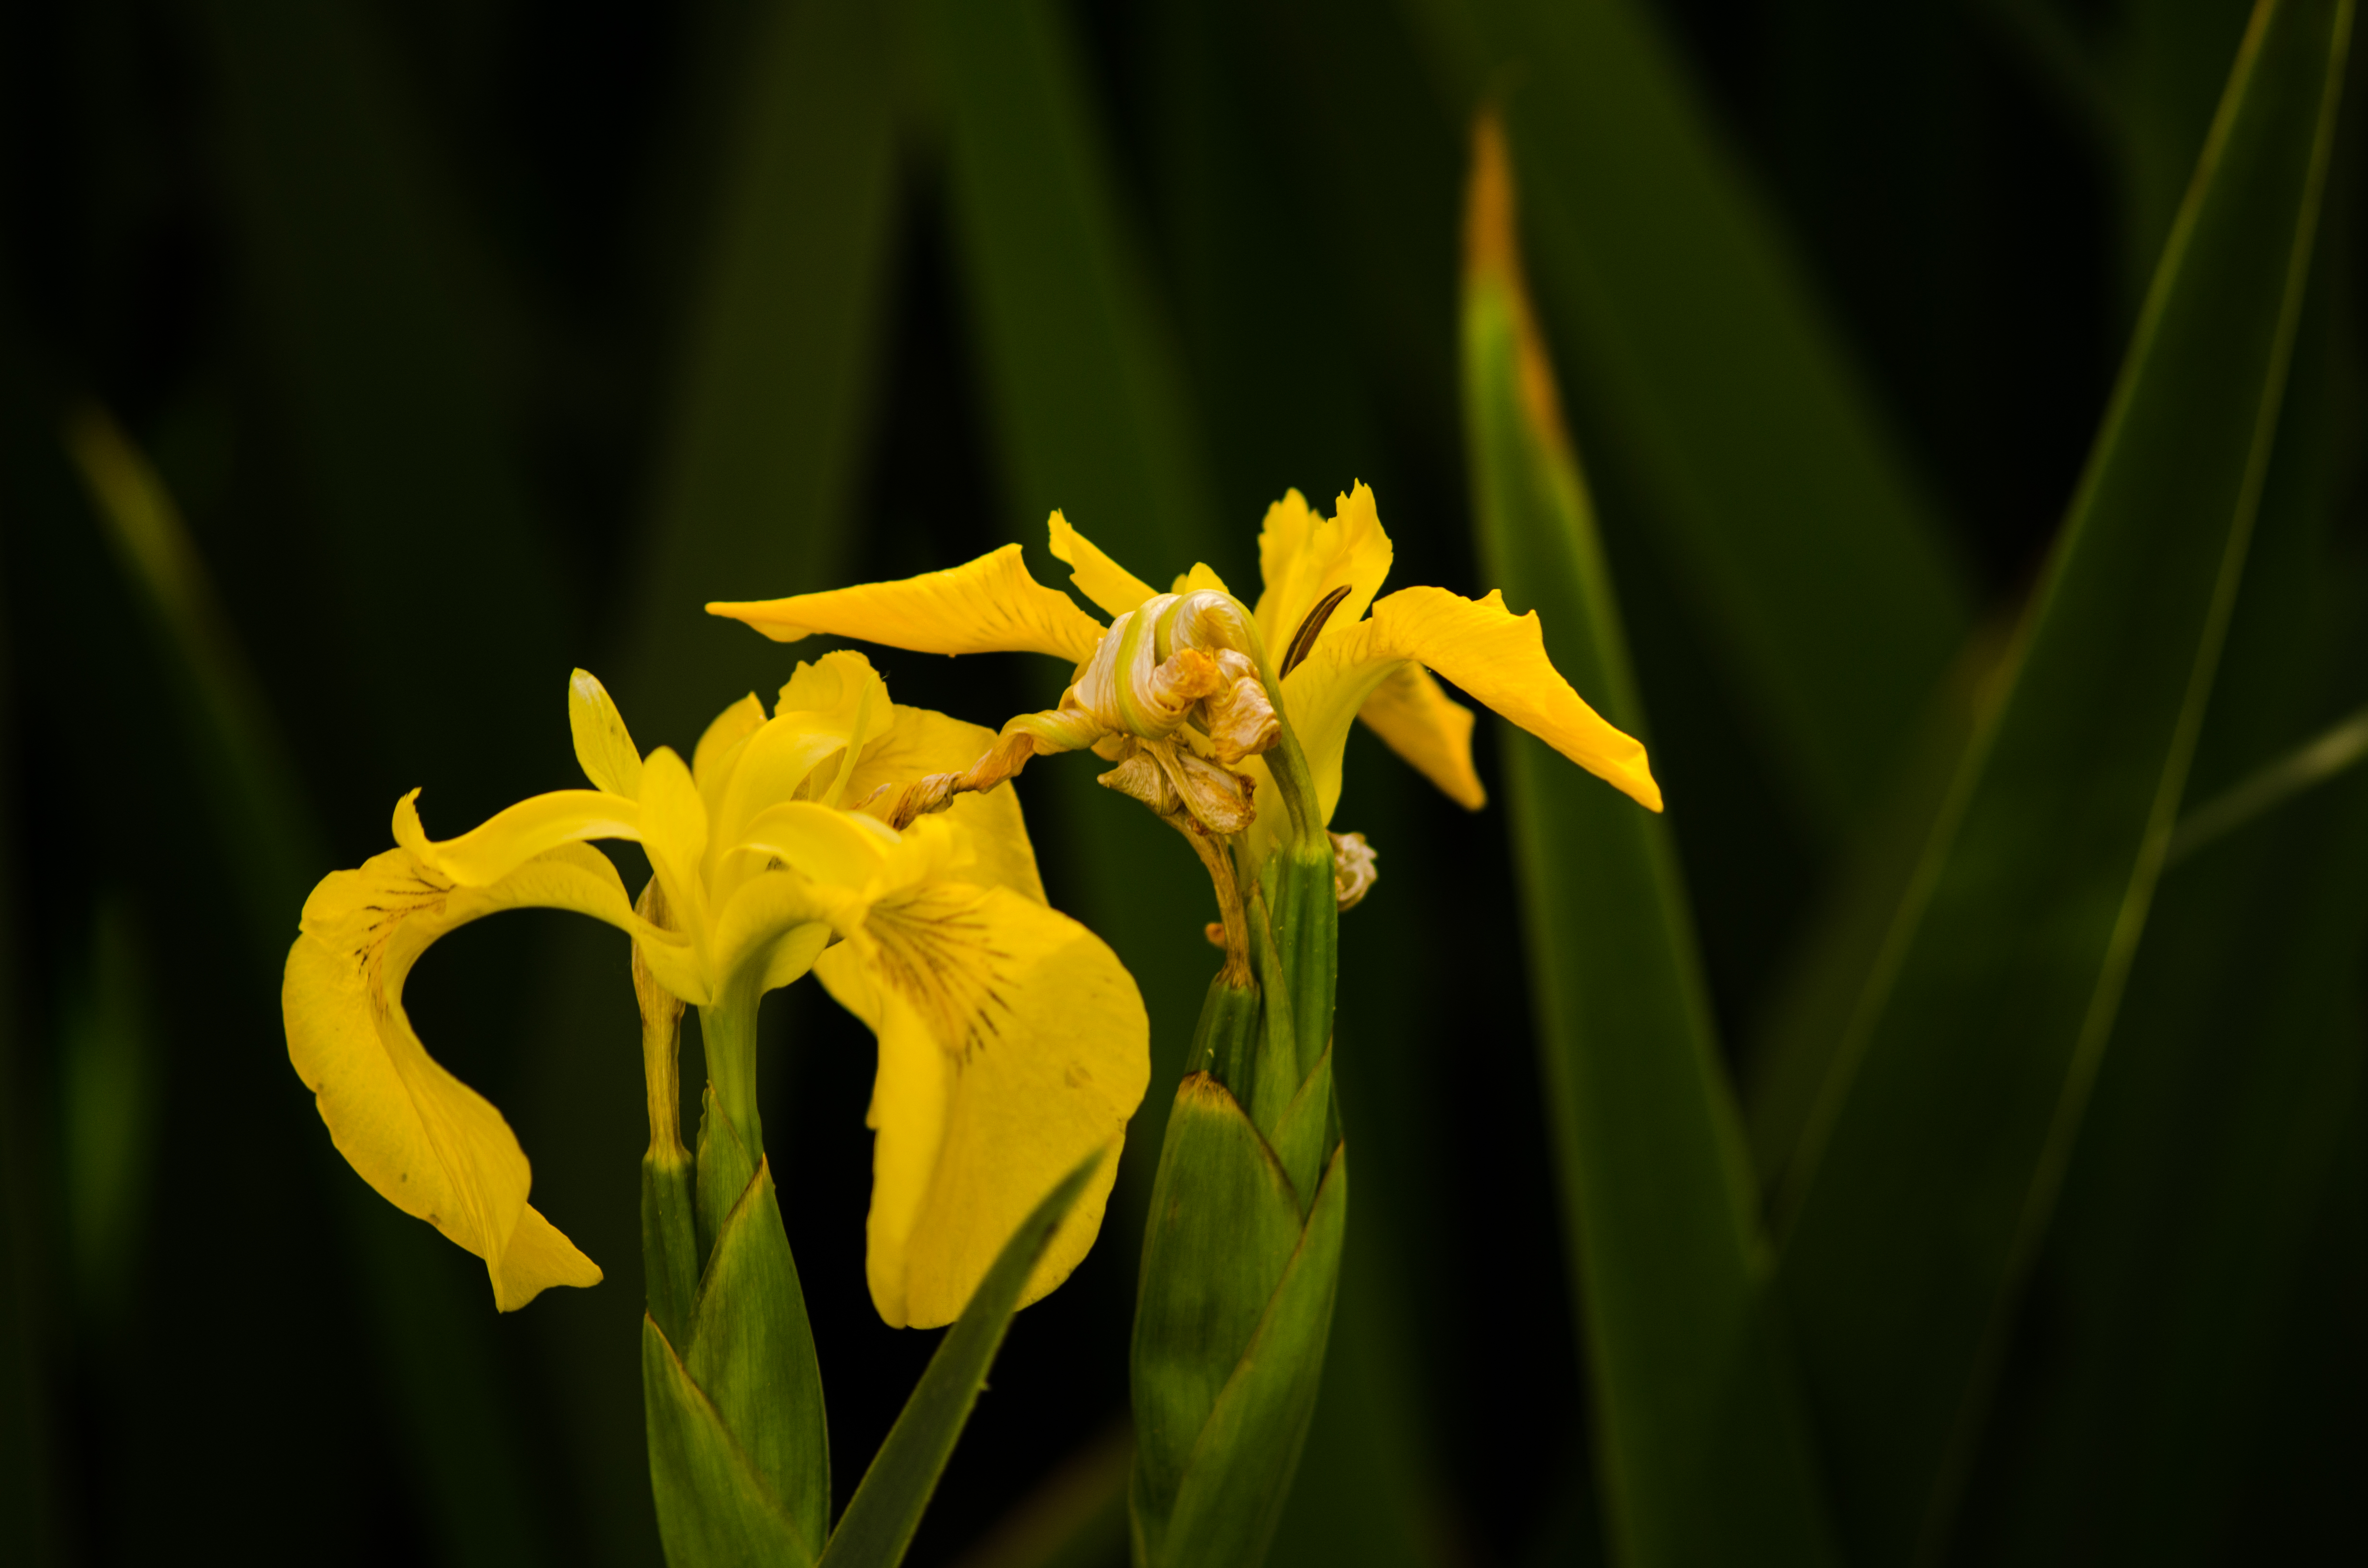
nature, flower, green, park, shadow, yellow, flowering plant, plant, terrestrial plant, yellow iris, petal, iris